Victoria Village

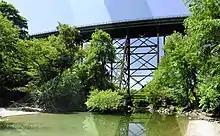
Several parks located in the neighbourhood make up parts of the Toronto ravine system.

Victoria Village is also home to the Victoria Village branch of the Toronto Public Library, located at the intersection of Sloane Avenue and Sweeney Drive. This library branch was founded in 1967 as a branch of the North York Public Library, and was renovated in 1996.